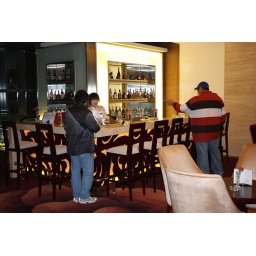
the lobby bar in the new building